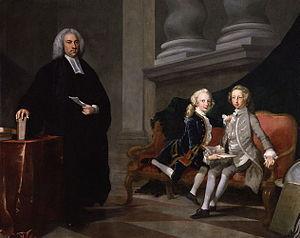
Édouard de Grande-Bretagne, duc d’York et d’Albany, né le 25 mars 1739 et décédé le 17 septembre 1767, fut le jeune frère de George III du Royaume-Uni, le deuxième fils de Frédéric de Galles et d’Augusta de Saxe-Gotha-Altenbourg.